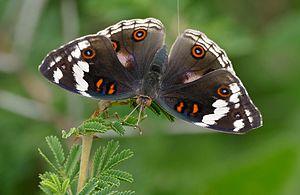
Junonia oenone est une espèce de lépidoptères diurnes, de la famille des Nymphalidae.